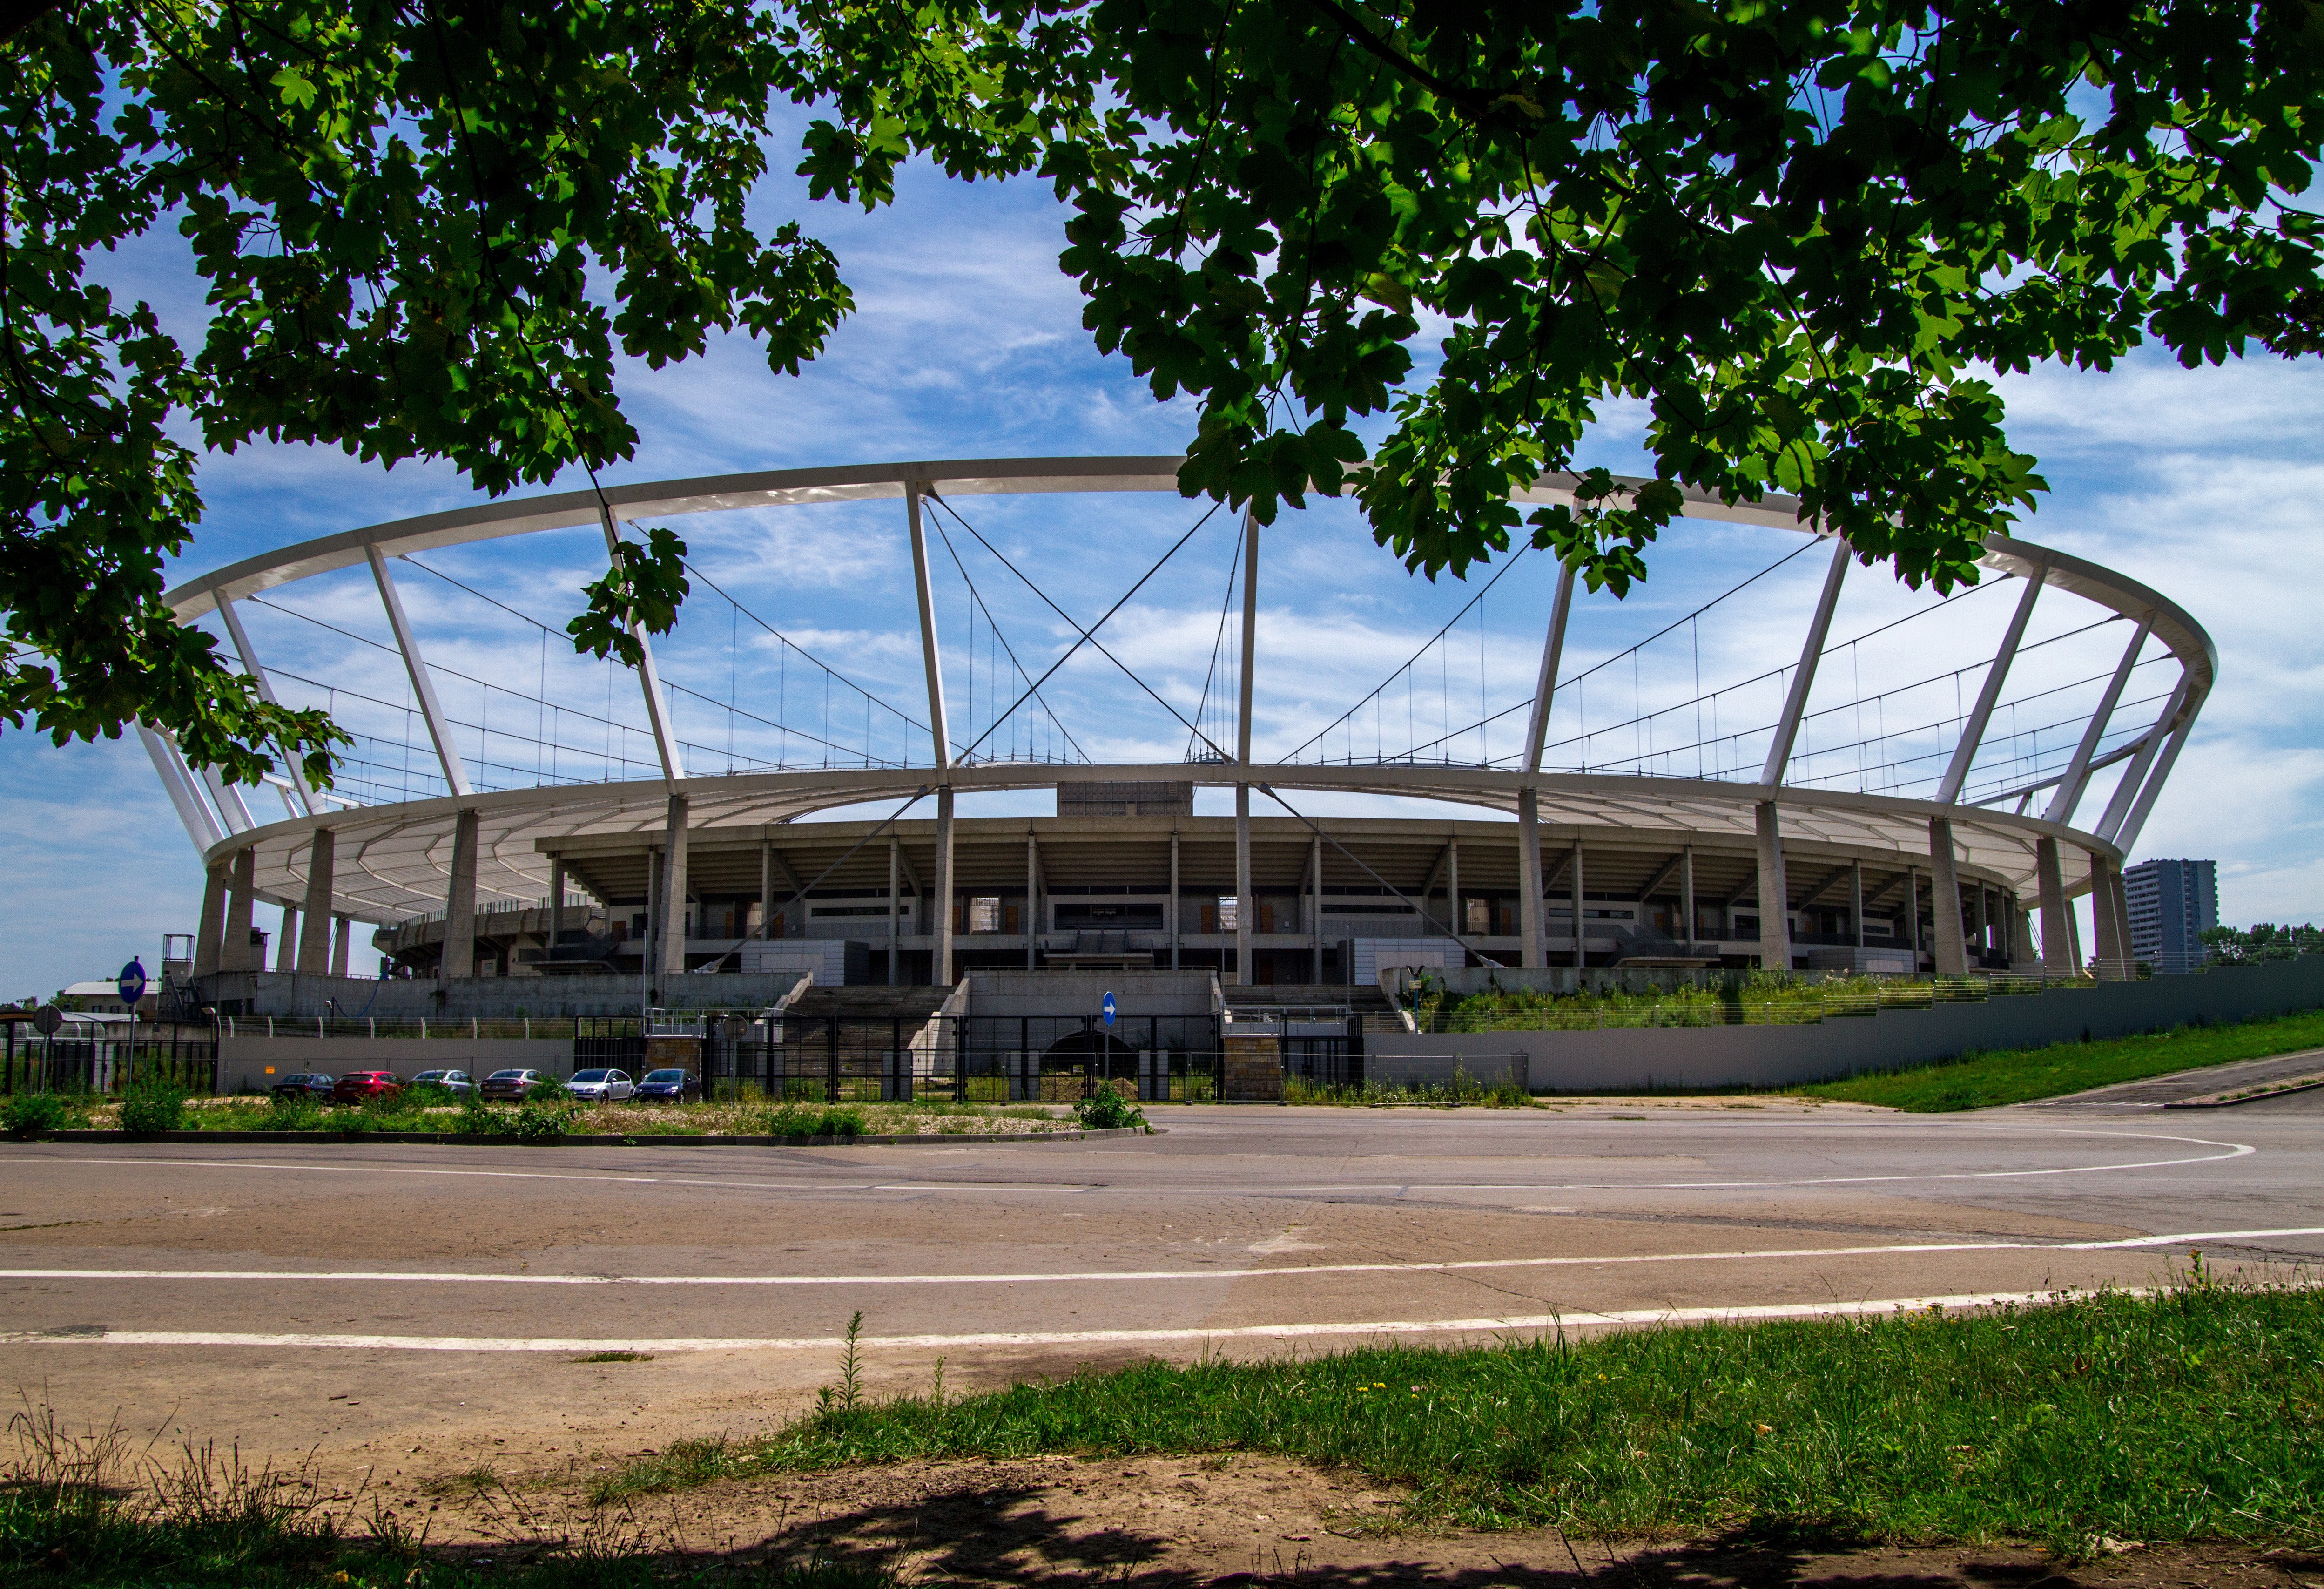
architecture, structure, construction, plaza, park, soccer, football, stadium, arena, sports, assembly, under, poland, town square, race track, site, development, polska, polish, stadion, venues, silesian, slask, slaski, chorzow, geographical feature, sport venue